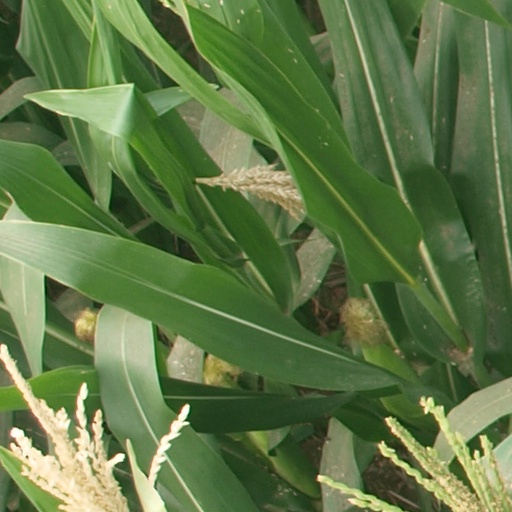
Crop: maize; corn